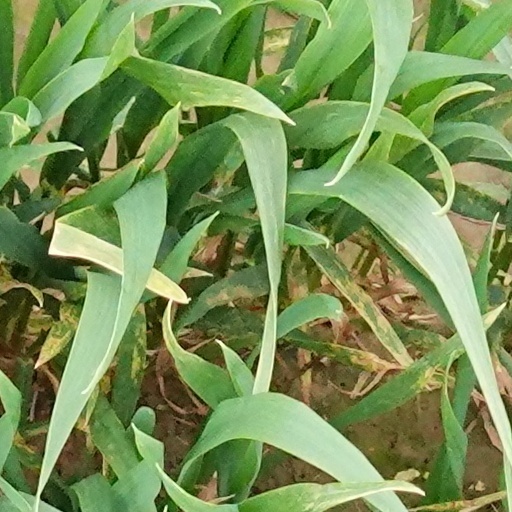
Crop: wheat